Groenlo

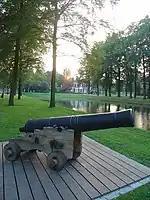
Canons placed alongside the canals in Groenlo.

Groenlo originates from the beginning of the 7th century. The name Groenlo refers to a green wood that lay in the neighbourhood ("groen" means "green", "lo" means "forest"), hence the old shield of Groenlo, a green tree. Groenlo became a Guelders enclave of Borculo. On 2 December 1277, it received city rights from landgrave Reinoud I of Zutphen. There were six councilors, four of which were aldermen and two mayors. The judicial archive of Groenlo is very incomplete.